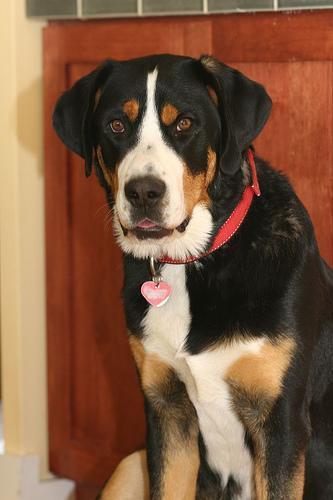
Greater_Swiss_Mountain_dog